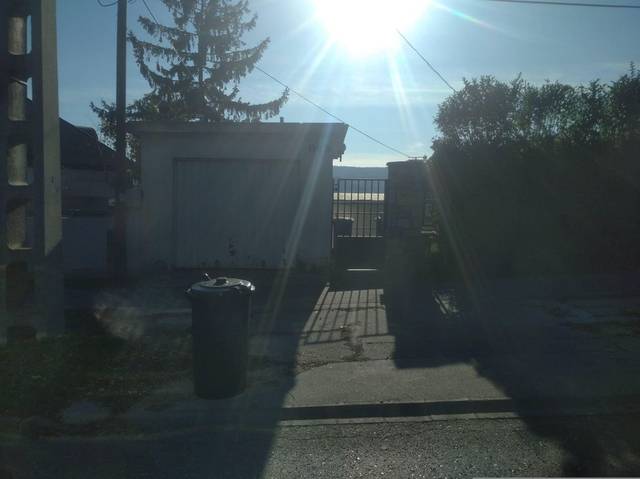
Region: Hungary
Coordinates: 47.531, 18.997